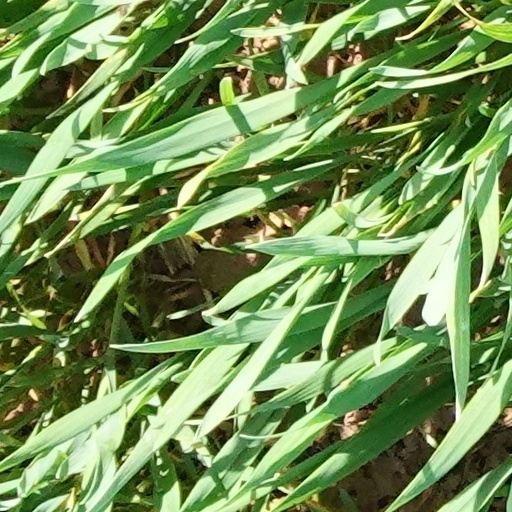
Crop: wheat